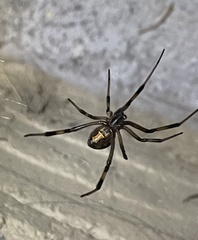
Species: Lactrodectus_hesperus